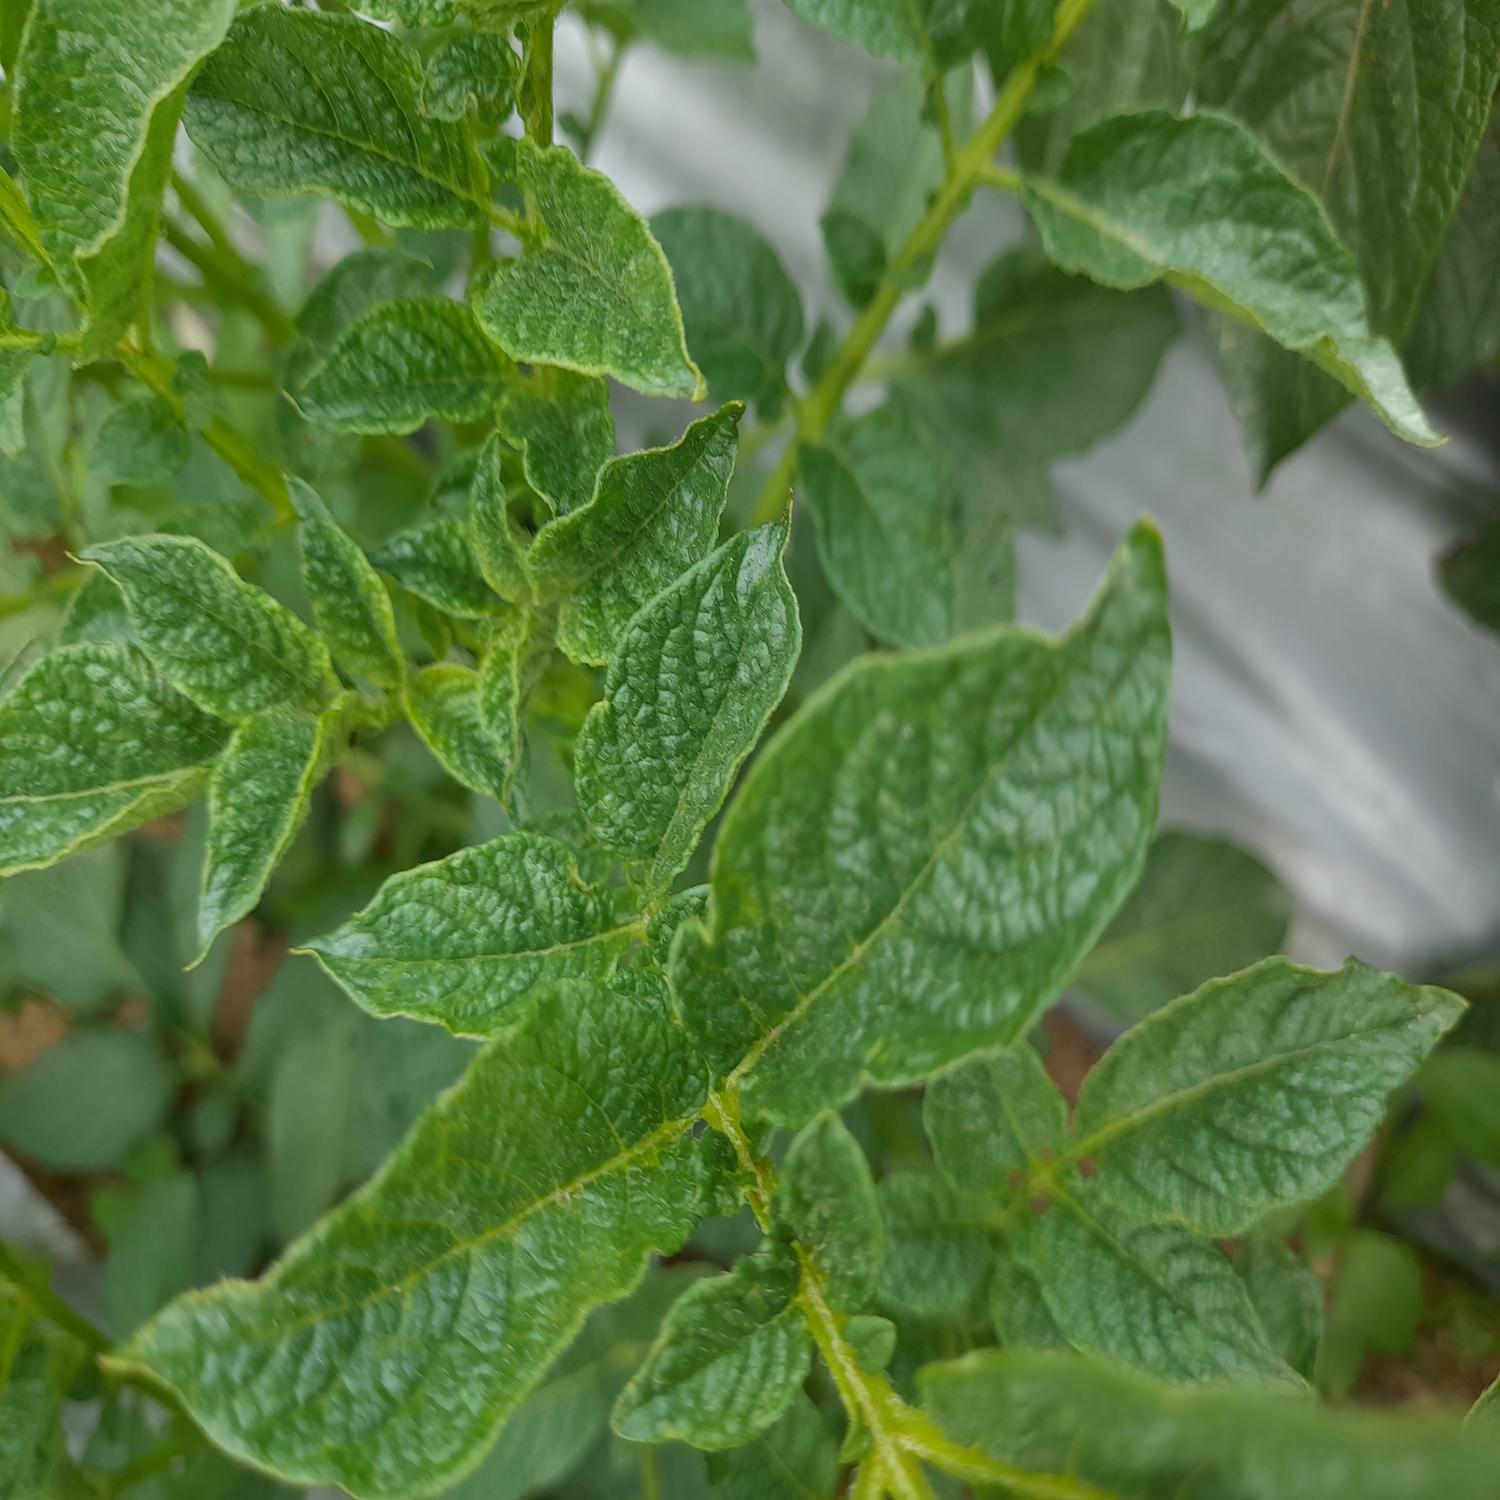
Label: Virus